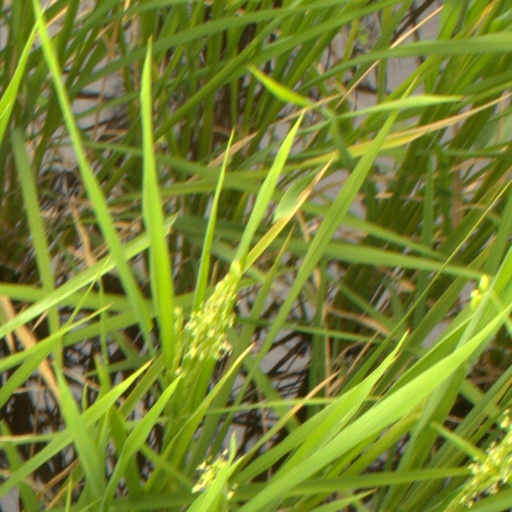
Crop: rice